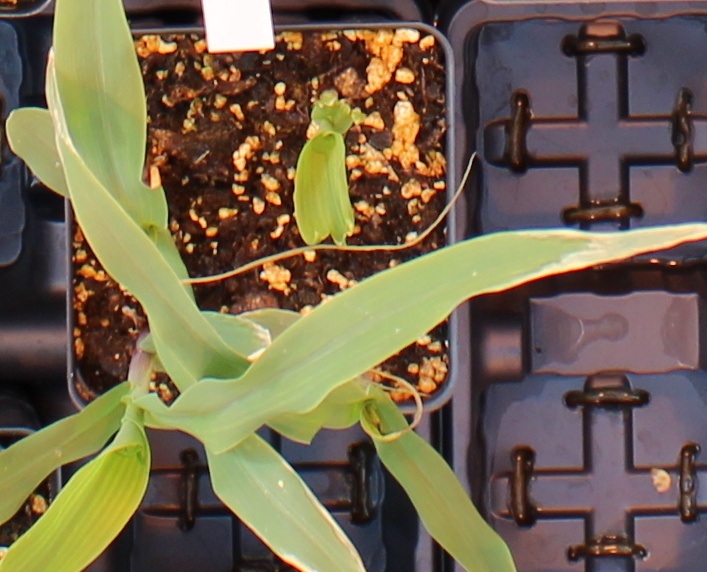
Label: Corn